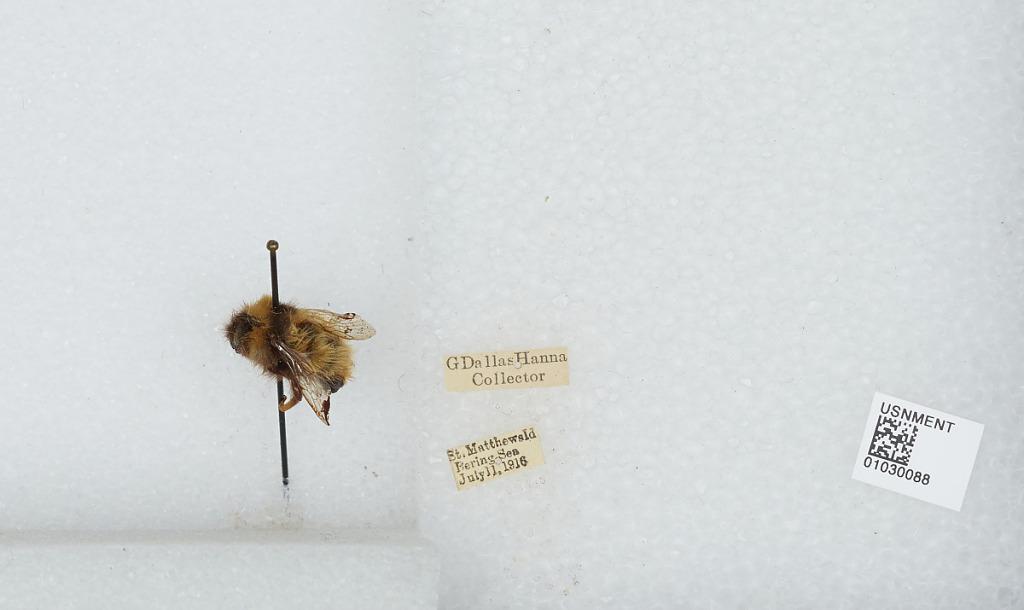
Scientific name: Bombus (Alpinobombus) neoboreus Sladen
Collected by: G. Hanna
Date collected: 1916-7-11
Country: United States
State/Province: Alaska
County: Bethel Census Area
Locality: Saint Matthew Island
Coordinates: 60.4086, -172.72